Acetate

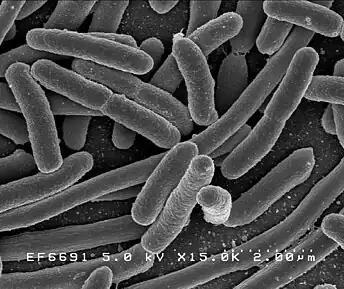
The mixed acid fermentation pathway is characteristic of the family Enterobacteriaceae, which includes "E. coli"

Acetic acid can also undergo a dismutation reaction to produce methane and carbon dioxide: